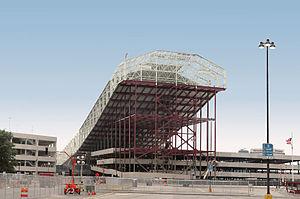
Services fournis: Dessins par InteliBuild Fabrication Gestion de projet Usine de fabrication: Saint-Gédéon-de-Beauce, QC
Groupe Canam inc., connu au cours de son existence sous les noms de Canam Steel Works, Les Aciers Canam puis Groupe Canam Manac avant de prendre son nom actuel en 2005, est une entreprise multinationale concentrant ses activités dans la conception et la fabrication de produits et de solutions de construction. L'entreprise a d'abord fabriqué des poutrelles métalliques, qui sont encore son produit le plus connu et un des plus importants. Son siège social est situé à Saint-Georges dans la Beauce, au Québec, et elle possède des installations dans plusieurs villes du Canada et des États-Unis en plus d’être présente en Roumanie et en Inde. L’entreprise emploie plus de 4 000 personnes dans ses différentes places d’affaires.